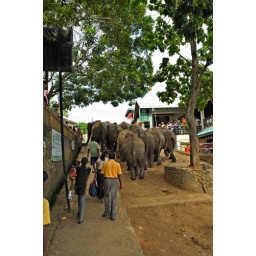
Tourists watching Sri Lankan Elephants (Elephas maximus maximus) walking in a street near the Elephant Orphanage in Pinnawala